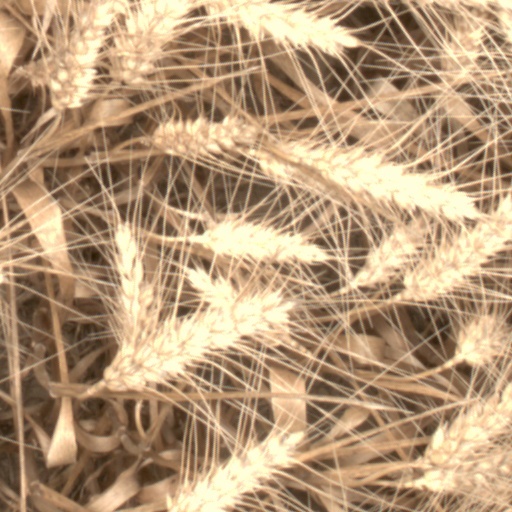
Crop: wheat